Dan Allen (American football)

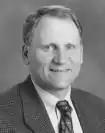

Daniel L. Allen (December 7, 1955 – May 16, 2004) was an American college football player and coach. He served as the head football coach at Boston University from 1990 to 1995 and at the College of the Holy Cross from 1996 to 2003. Allen began his coaching career at the University of Dayton as a graduate assistant, where he earned a master's degree in 1979. He then served as an assistant coach at Holy Cross from 1982 to 1989 before moving on to his first head coaching job at Boston University. After a six-year stint for the Terriers, Allen finished his coaching career back at Holy Cross, where he led the Crusaders for eight seasons before being fired following a 1–11 campaign.